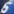
Number: 5